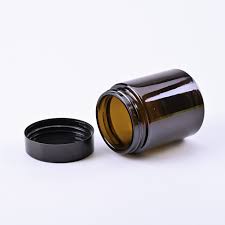
Waste category: glass